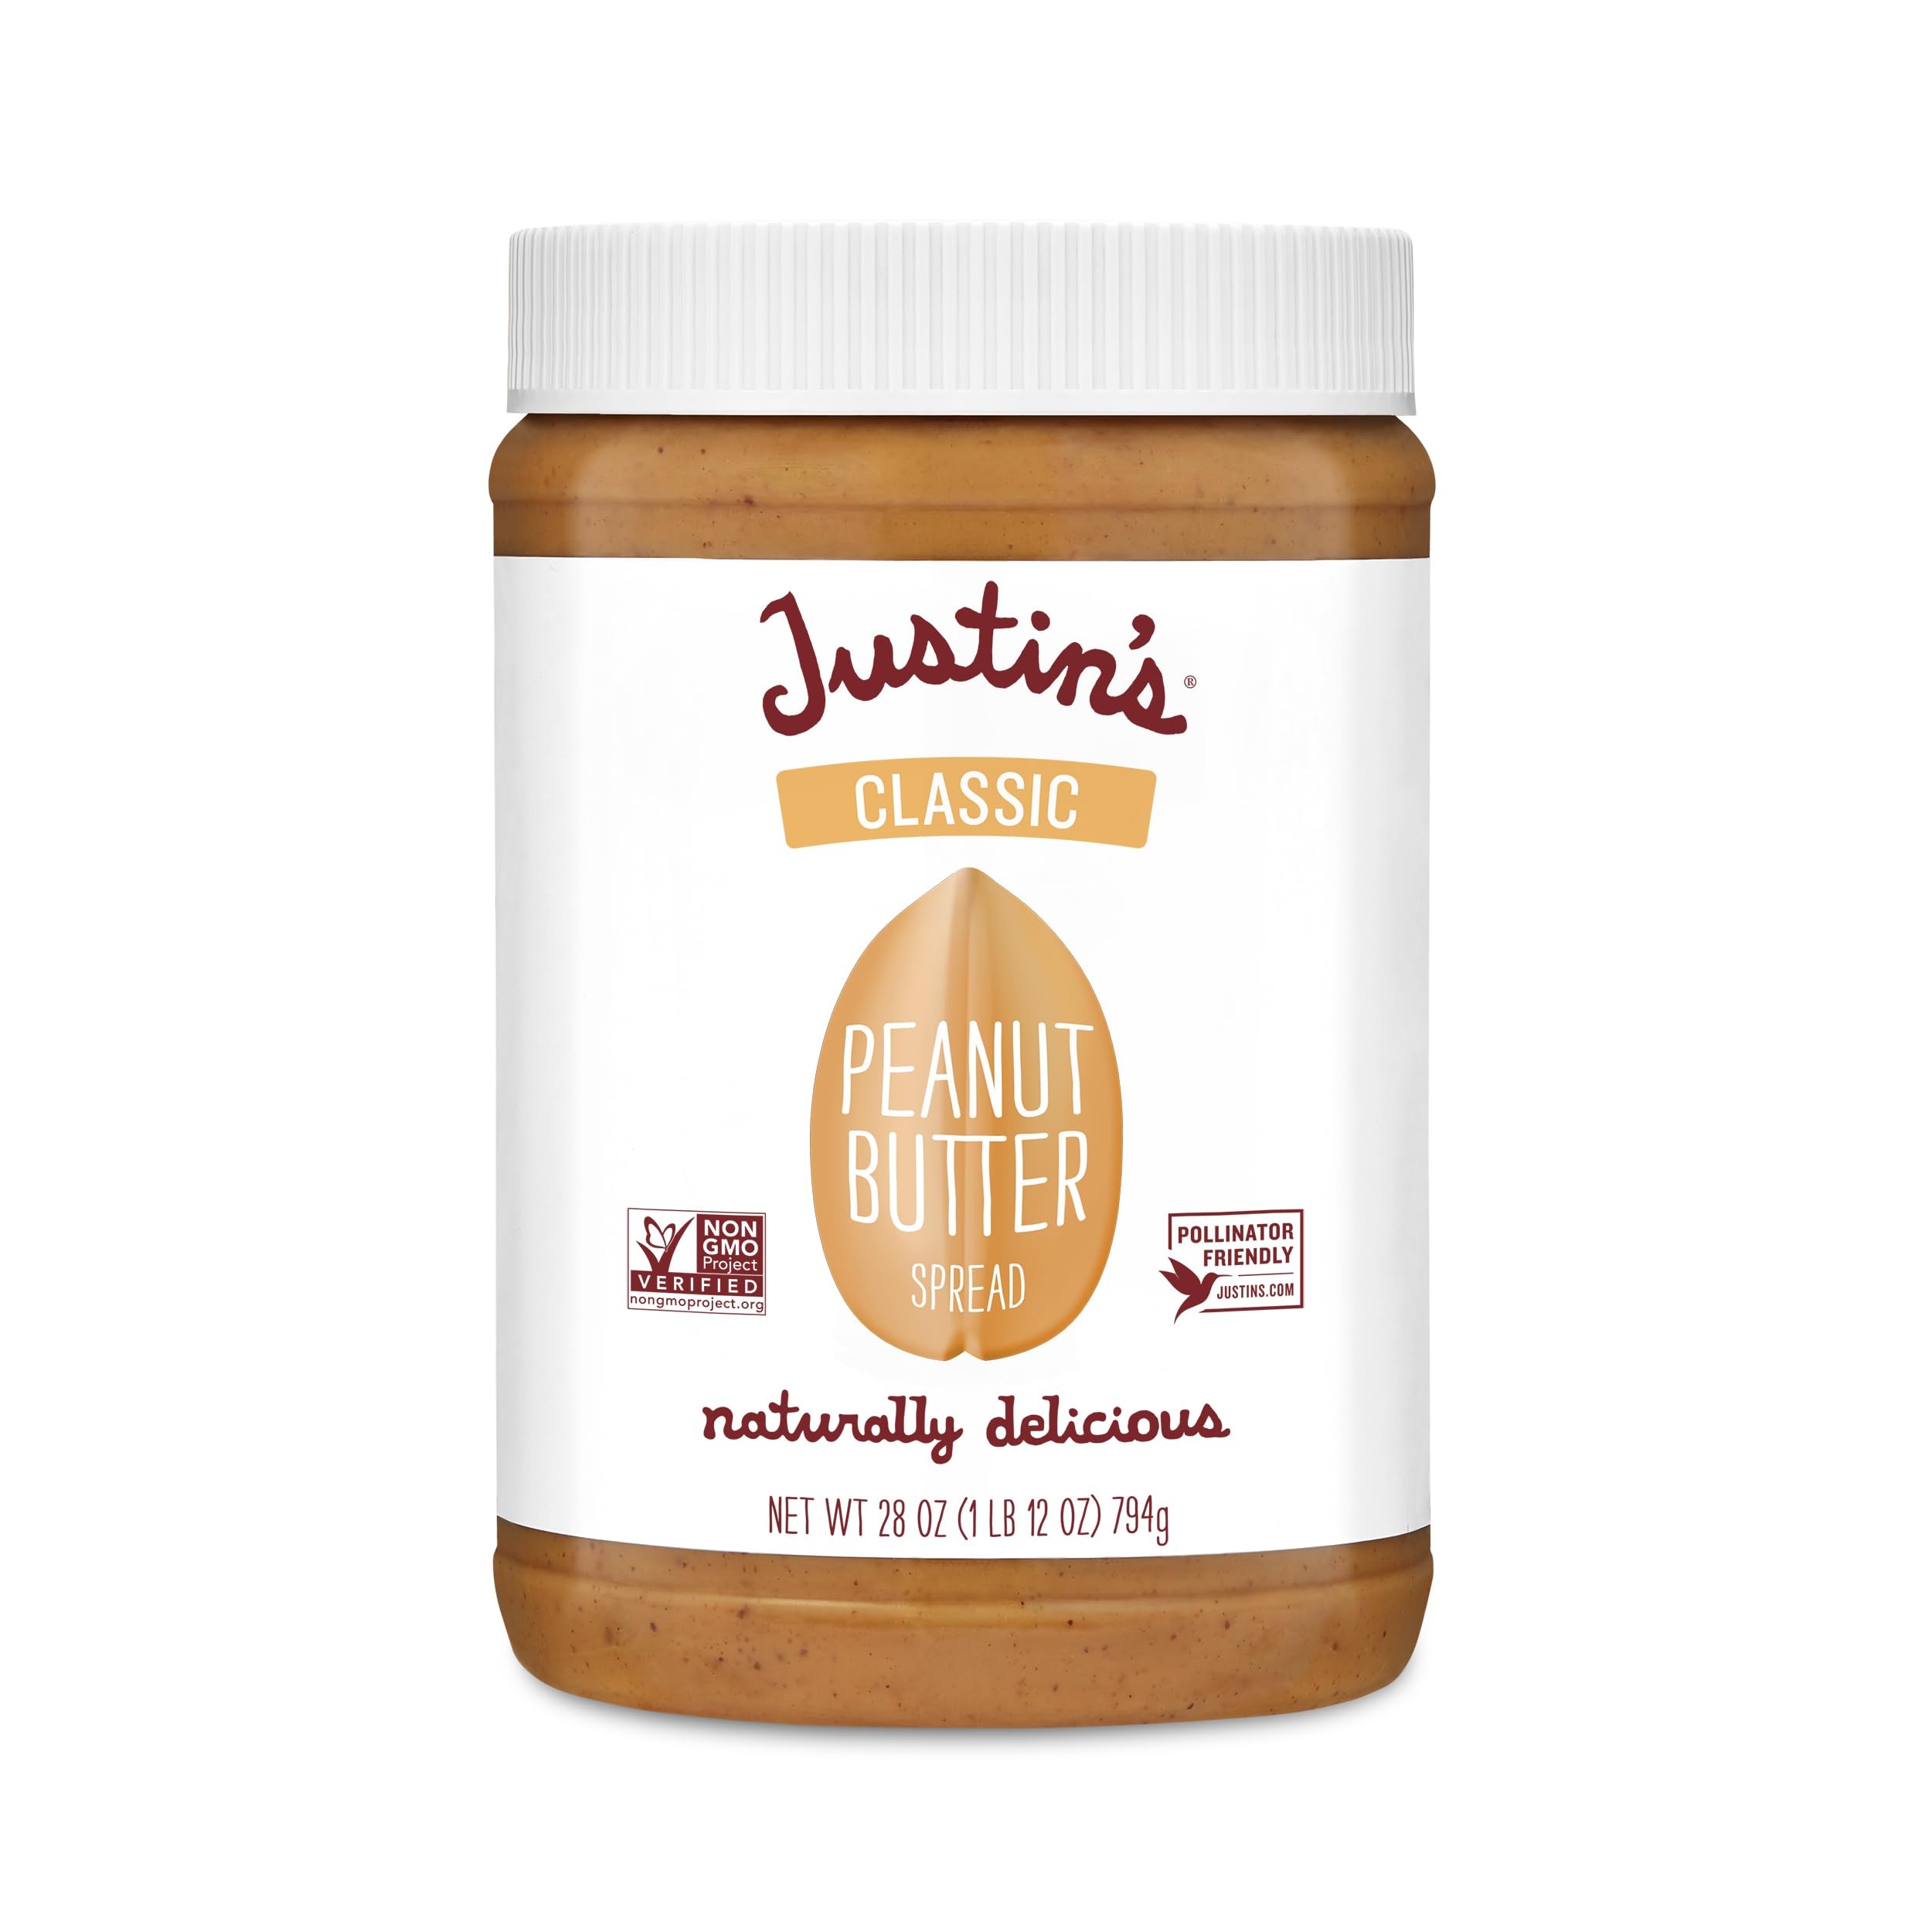
Item Name: Justin's Classic Peanut Butter Creamy Spread, No Stir, Gluten-Free, 28 Ounce Jar, 1 Pack
Bullet Point 1: Includes one 28-Ounce Classic Peanut Butter Spread Jar, made with only two ingredients using a proprietary nut grinding method to deliver incredible texture and taste. Try it on crackers, in sandwiches, in baking and cooking, with apples or celery or just enjoy a spoonful. Family size jar!
Bullet Point 2: Made with only two ingredients, including only Orangutan-friendly palm oil, Certified Gluten-Free, Vegan, Non-GMO Project Verified, Kosher
Bullet Point 3: Our nut butters, snacks, and confections are made with the highest quality, responsibly sourced ingredients and we prioritize domestic sourcing, give back to support hunger relief, pollinators, and invest in sustainable packaging solutions.
Bullet Point 4: Try our honey peanut butter and our other flavors of almond butter (like PB, but with almonds!) - Honey, Cinnamon, Maple, Chocolate Hazelnut, Coconut, and Vanilla. Plus for a treat, our peanut butter and nut butter cups! Afterall, what's better than peanut butter... peanut butter and chocolate!
Bullet Point 5: Just like the first batch Justin Gold whipped up in his home kitchen, our nut butters use only the best ingredients around. Not too crunchy, not too smooth, just perfect.
Value: 28.0
Unit: Ounce

Price: 6.97